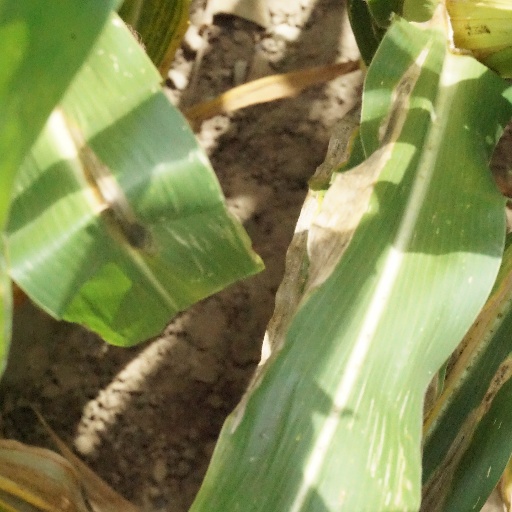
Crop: maize; corn